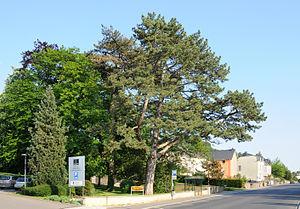
Pin noir (Pinus nigra) à Berschbach, commune de Mersch, Luxembourg. Ce pin remarquable fut admis sur l'Inventaire supplémentaire des monuments nationaux le 29 mars 1974. Il fut abattu en 2015. Lëtzebuergesch: Schwaarzkifer zu Bierschbech an der Gemeng Miersch. Dëse bemierkenswäerte Bam gouf den 29. Mäerz 1974 op den Inventaire supplémentaire des monuments nationaux gesat. 2015 gouf en ewechgeholl.